Havana Plan Piloto

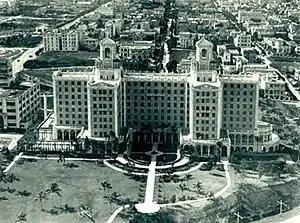
The Havana Conference was held during the week of 22 December, at the Hotel Nacional.

During Magoon's time as governor, the remaining revolutionaries were defeated, and his attention was turned inward to infrastructure. He coordinated the construction of two hundred kilometers of highway. He called for the reorganization of the Cuban military into a formal army, rather than a Mexican-style "rural guard".